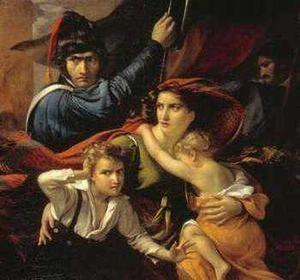
Marie-Adélaïde Kindt est une peintre belge née le 16 décembre 1804 à Bruxelles, morte en 1884 dans la même ville.